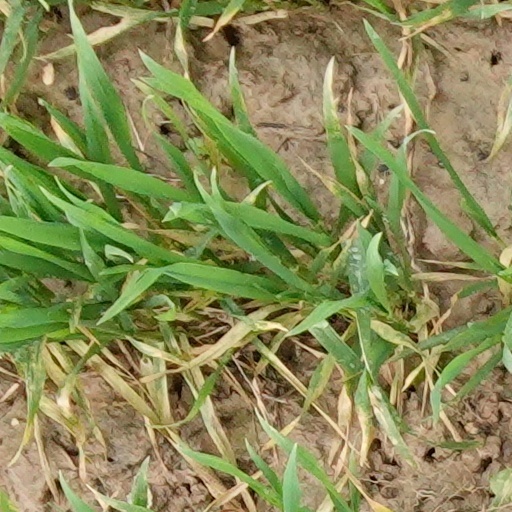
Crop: wheat